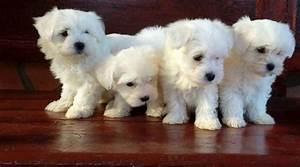
dog